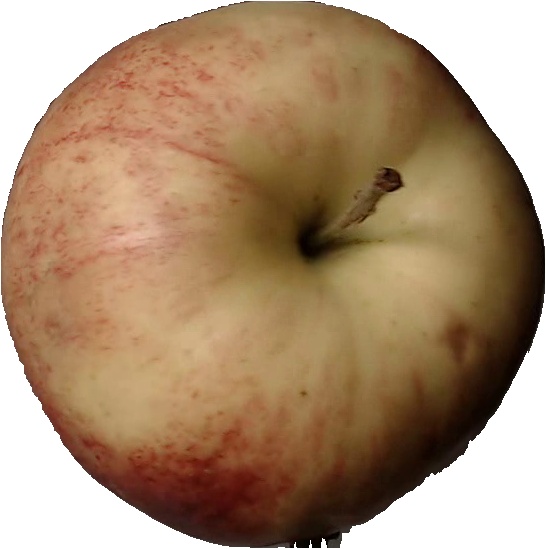
Label: apple_red_3